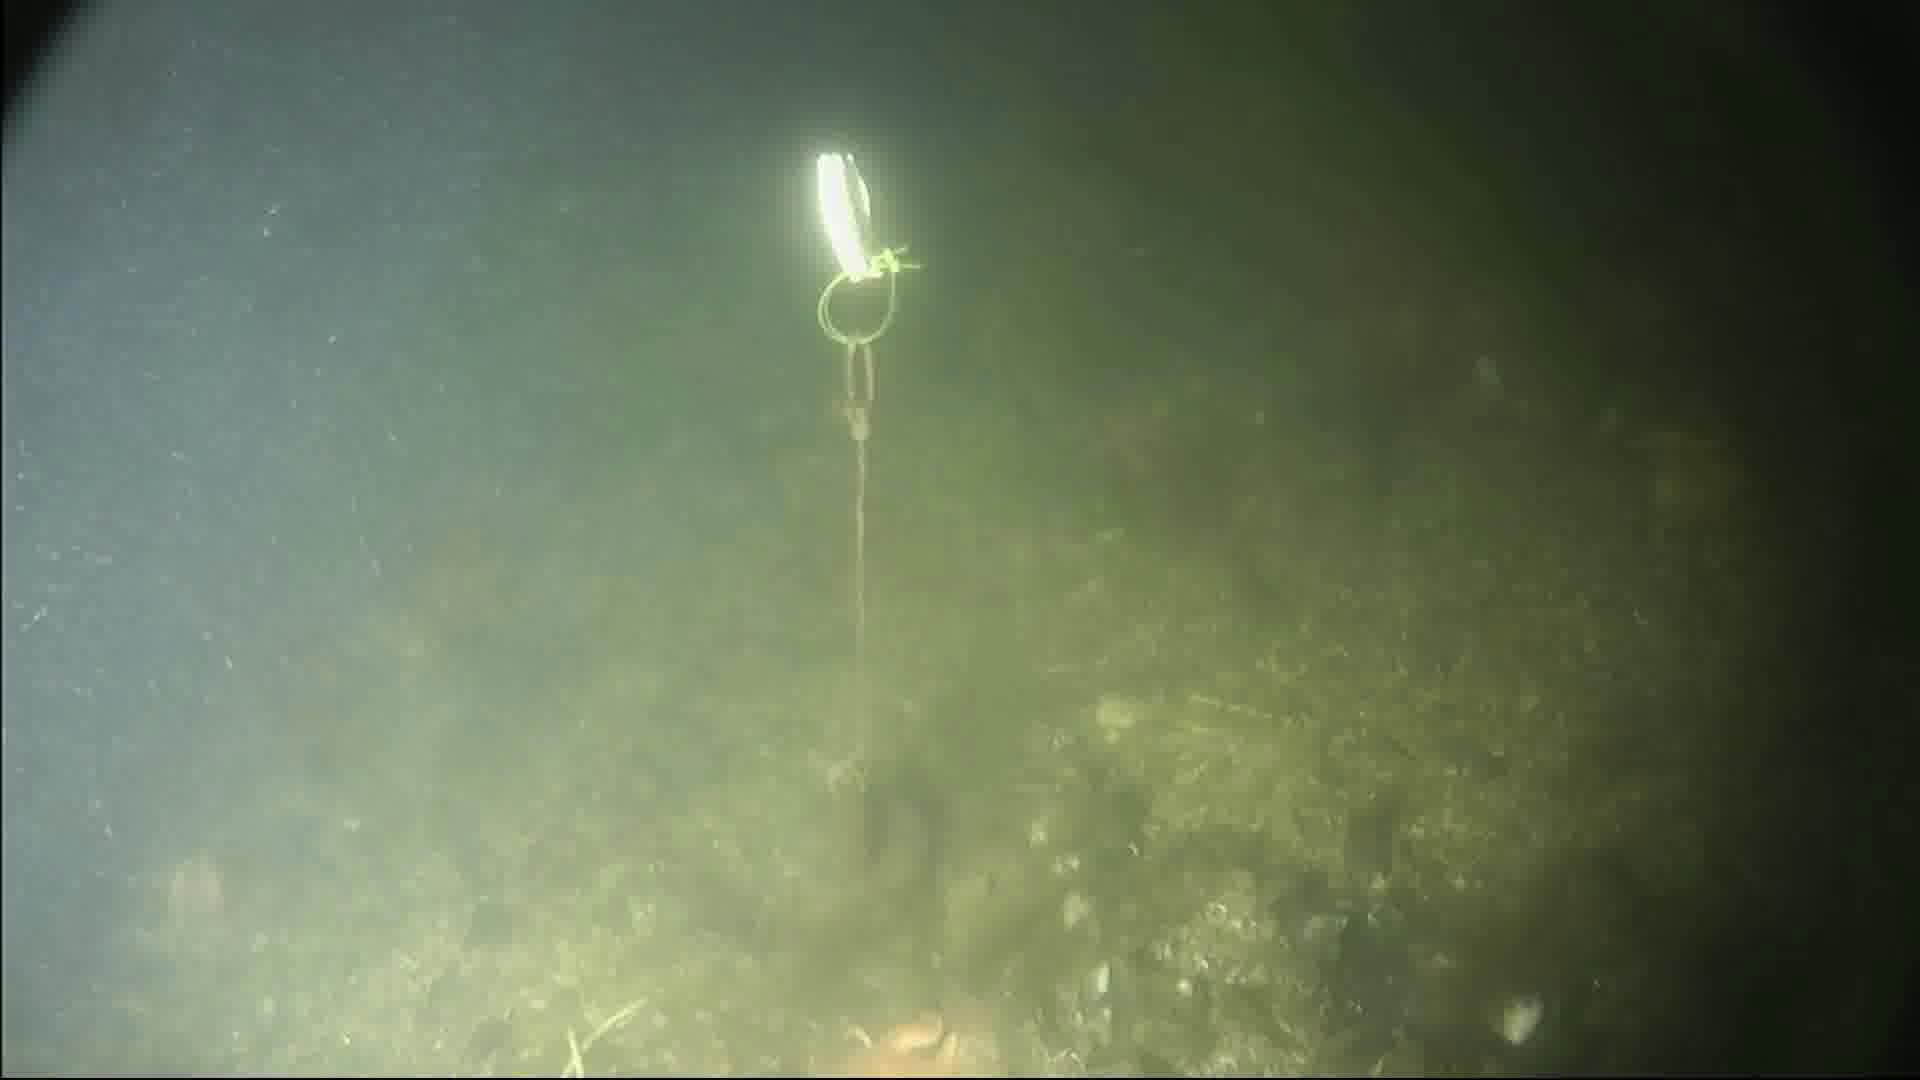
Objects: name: crab
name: starfish